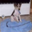
Label: dog